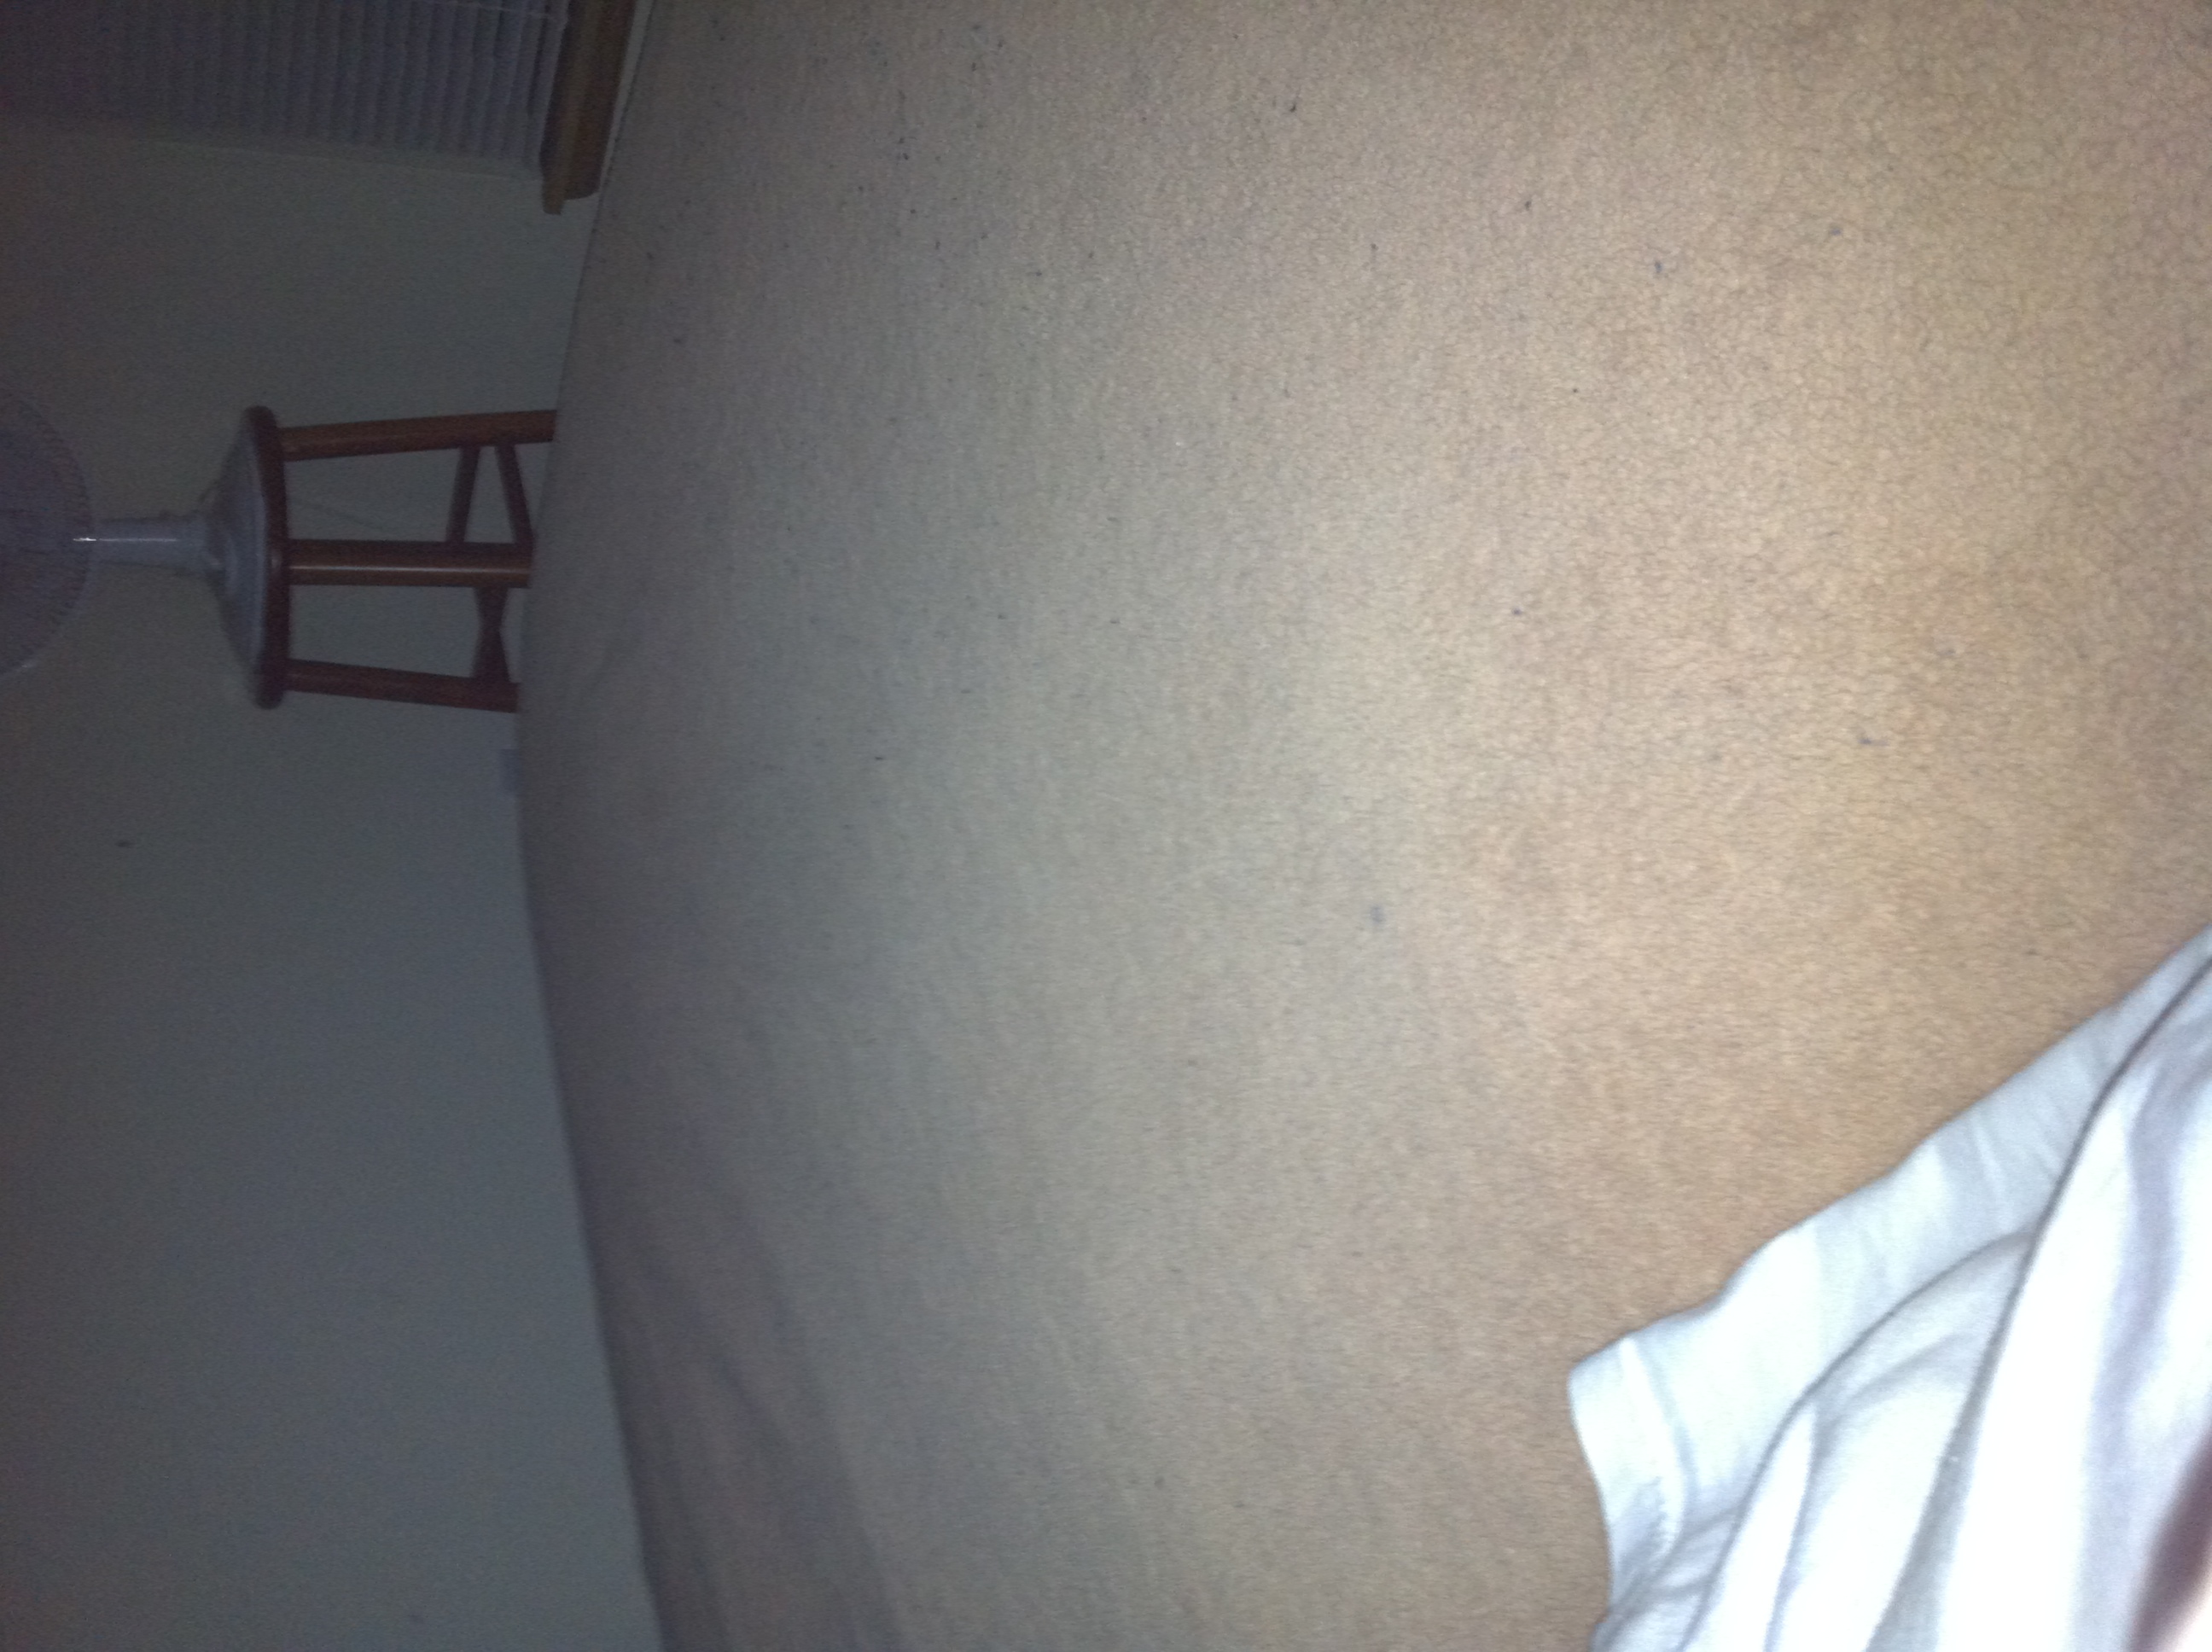Question: What do you on this sandwich?
Answer: unanswerable